Macedonia in the Eurovision Song Contest 2015

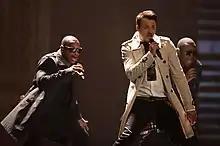
Daniel Kajmakoski during a rehearsal before the first semi-final

Daniel Kajmakoski took part in technical rehearsals on 11 and 15 May, followed by dress rehearsals on 18 and 19 May. This included the jury show on 11 May where the professional juries of each country watched and voted on the competing entries.